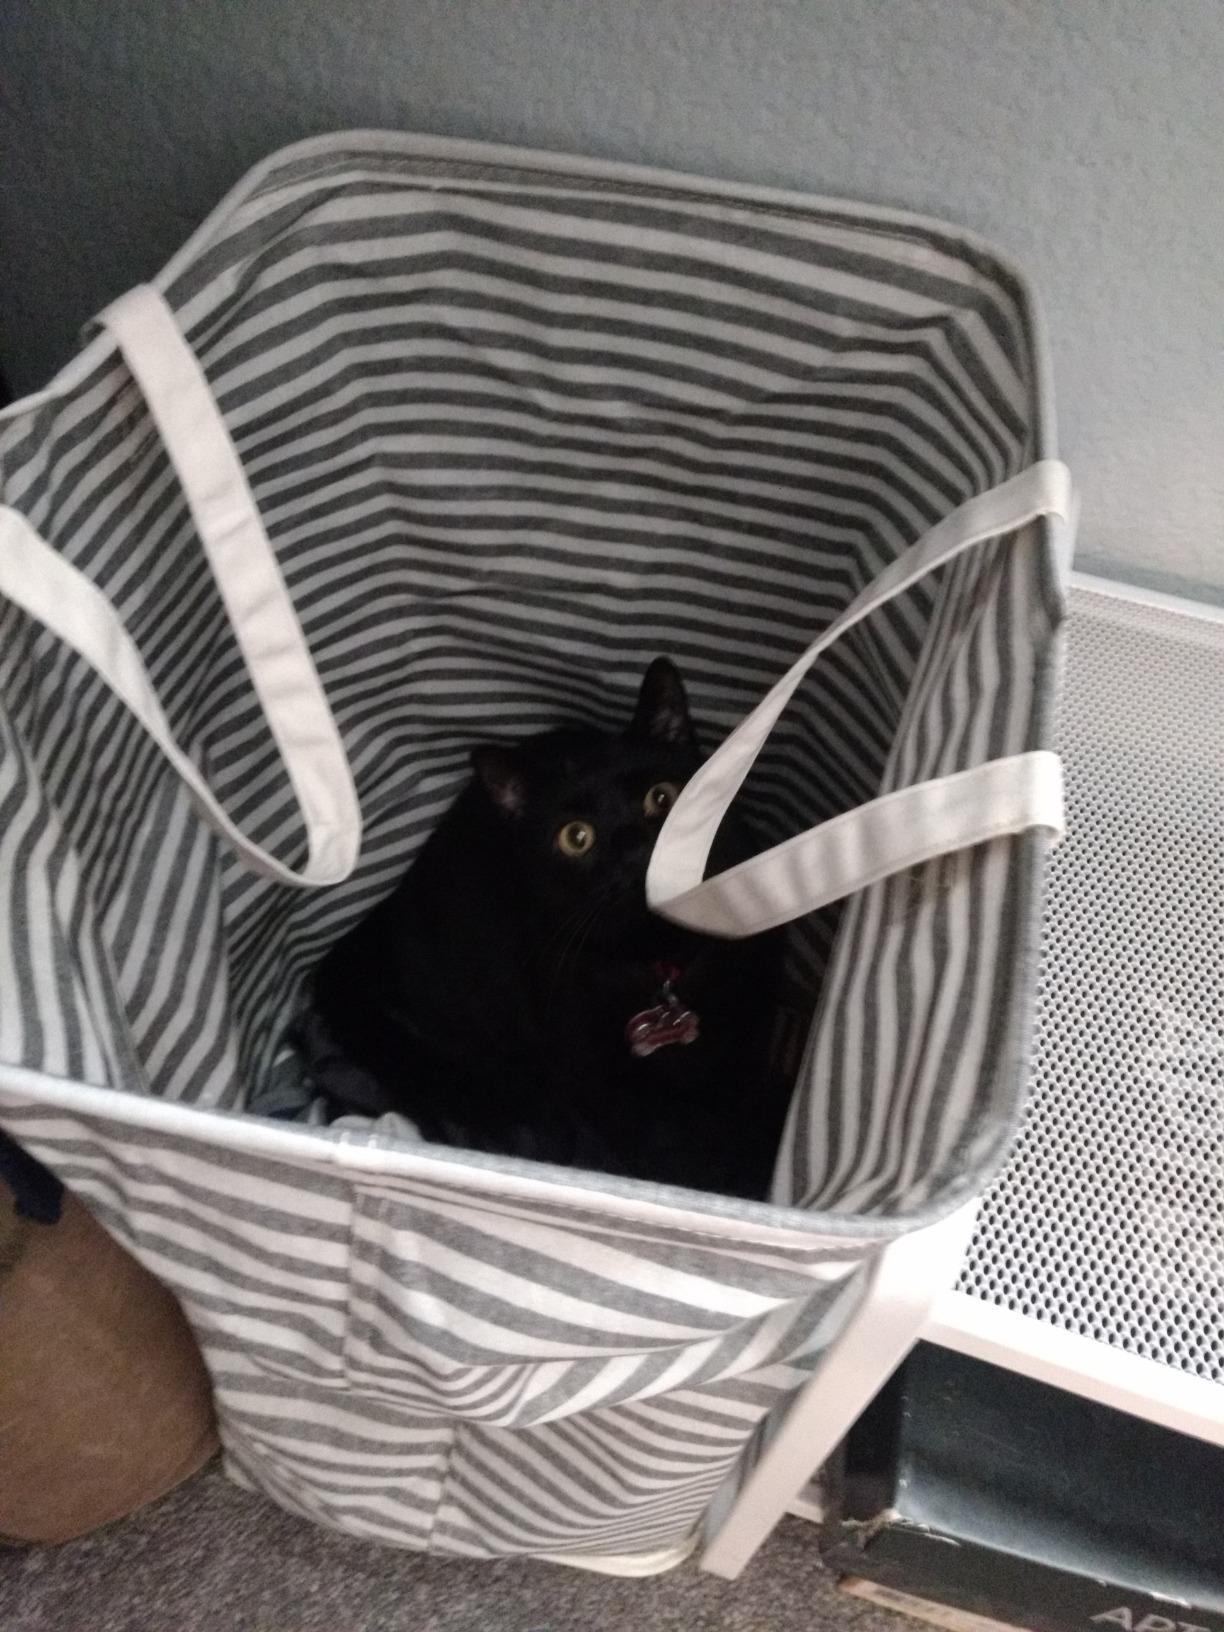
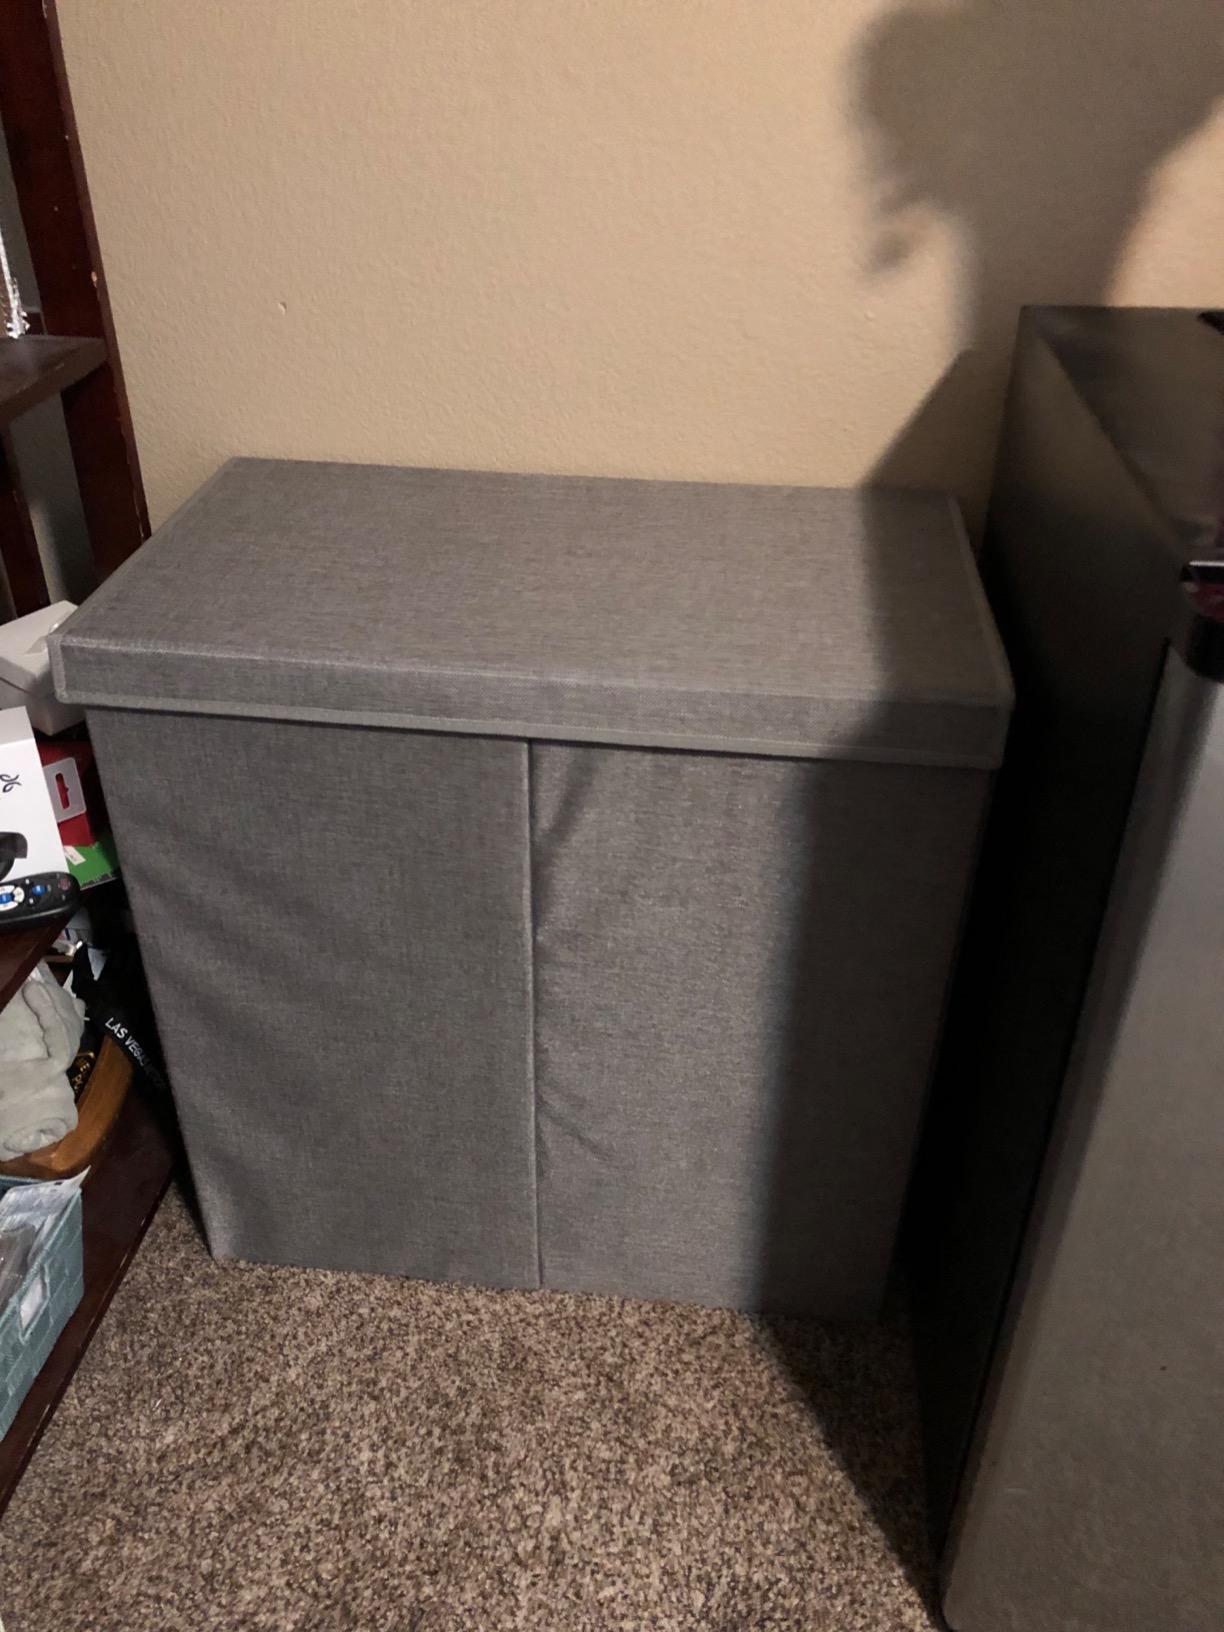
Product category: items_hamper
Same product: no